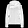
Label: Coat